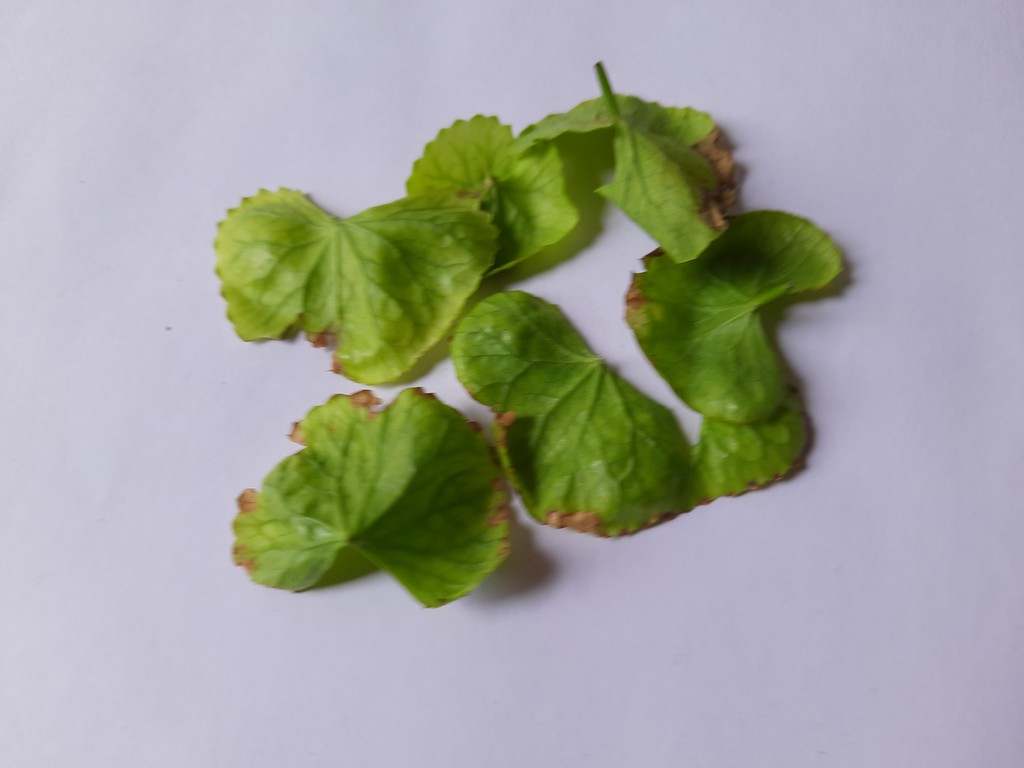
Label: Unhealthy